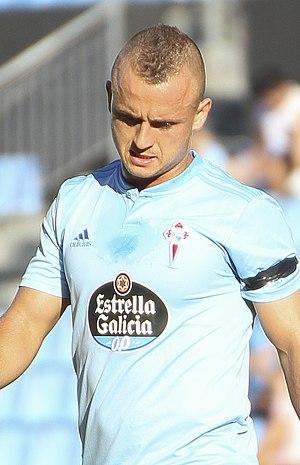
Stanislav Lobotka est un footballeur international slovaque né le 25 novembre 1994 à Trenčín. Il évolue au poste de milieu de terrain au SSC Naples.